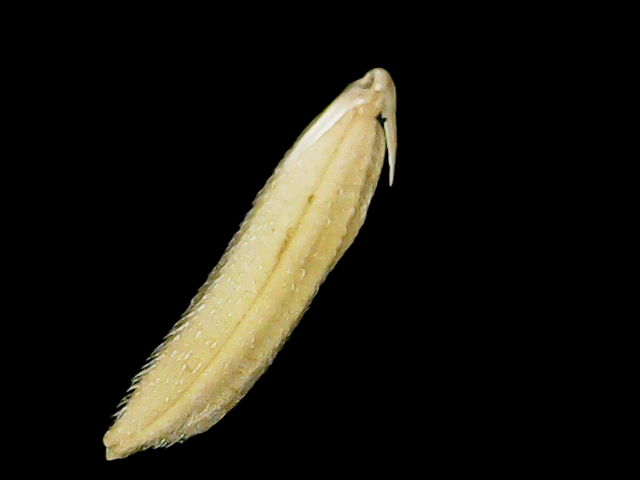
Rice variety: Binadhan26